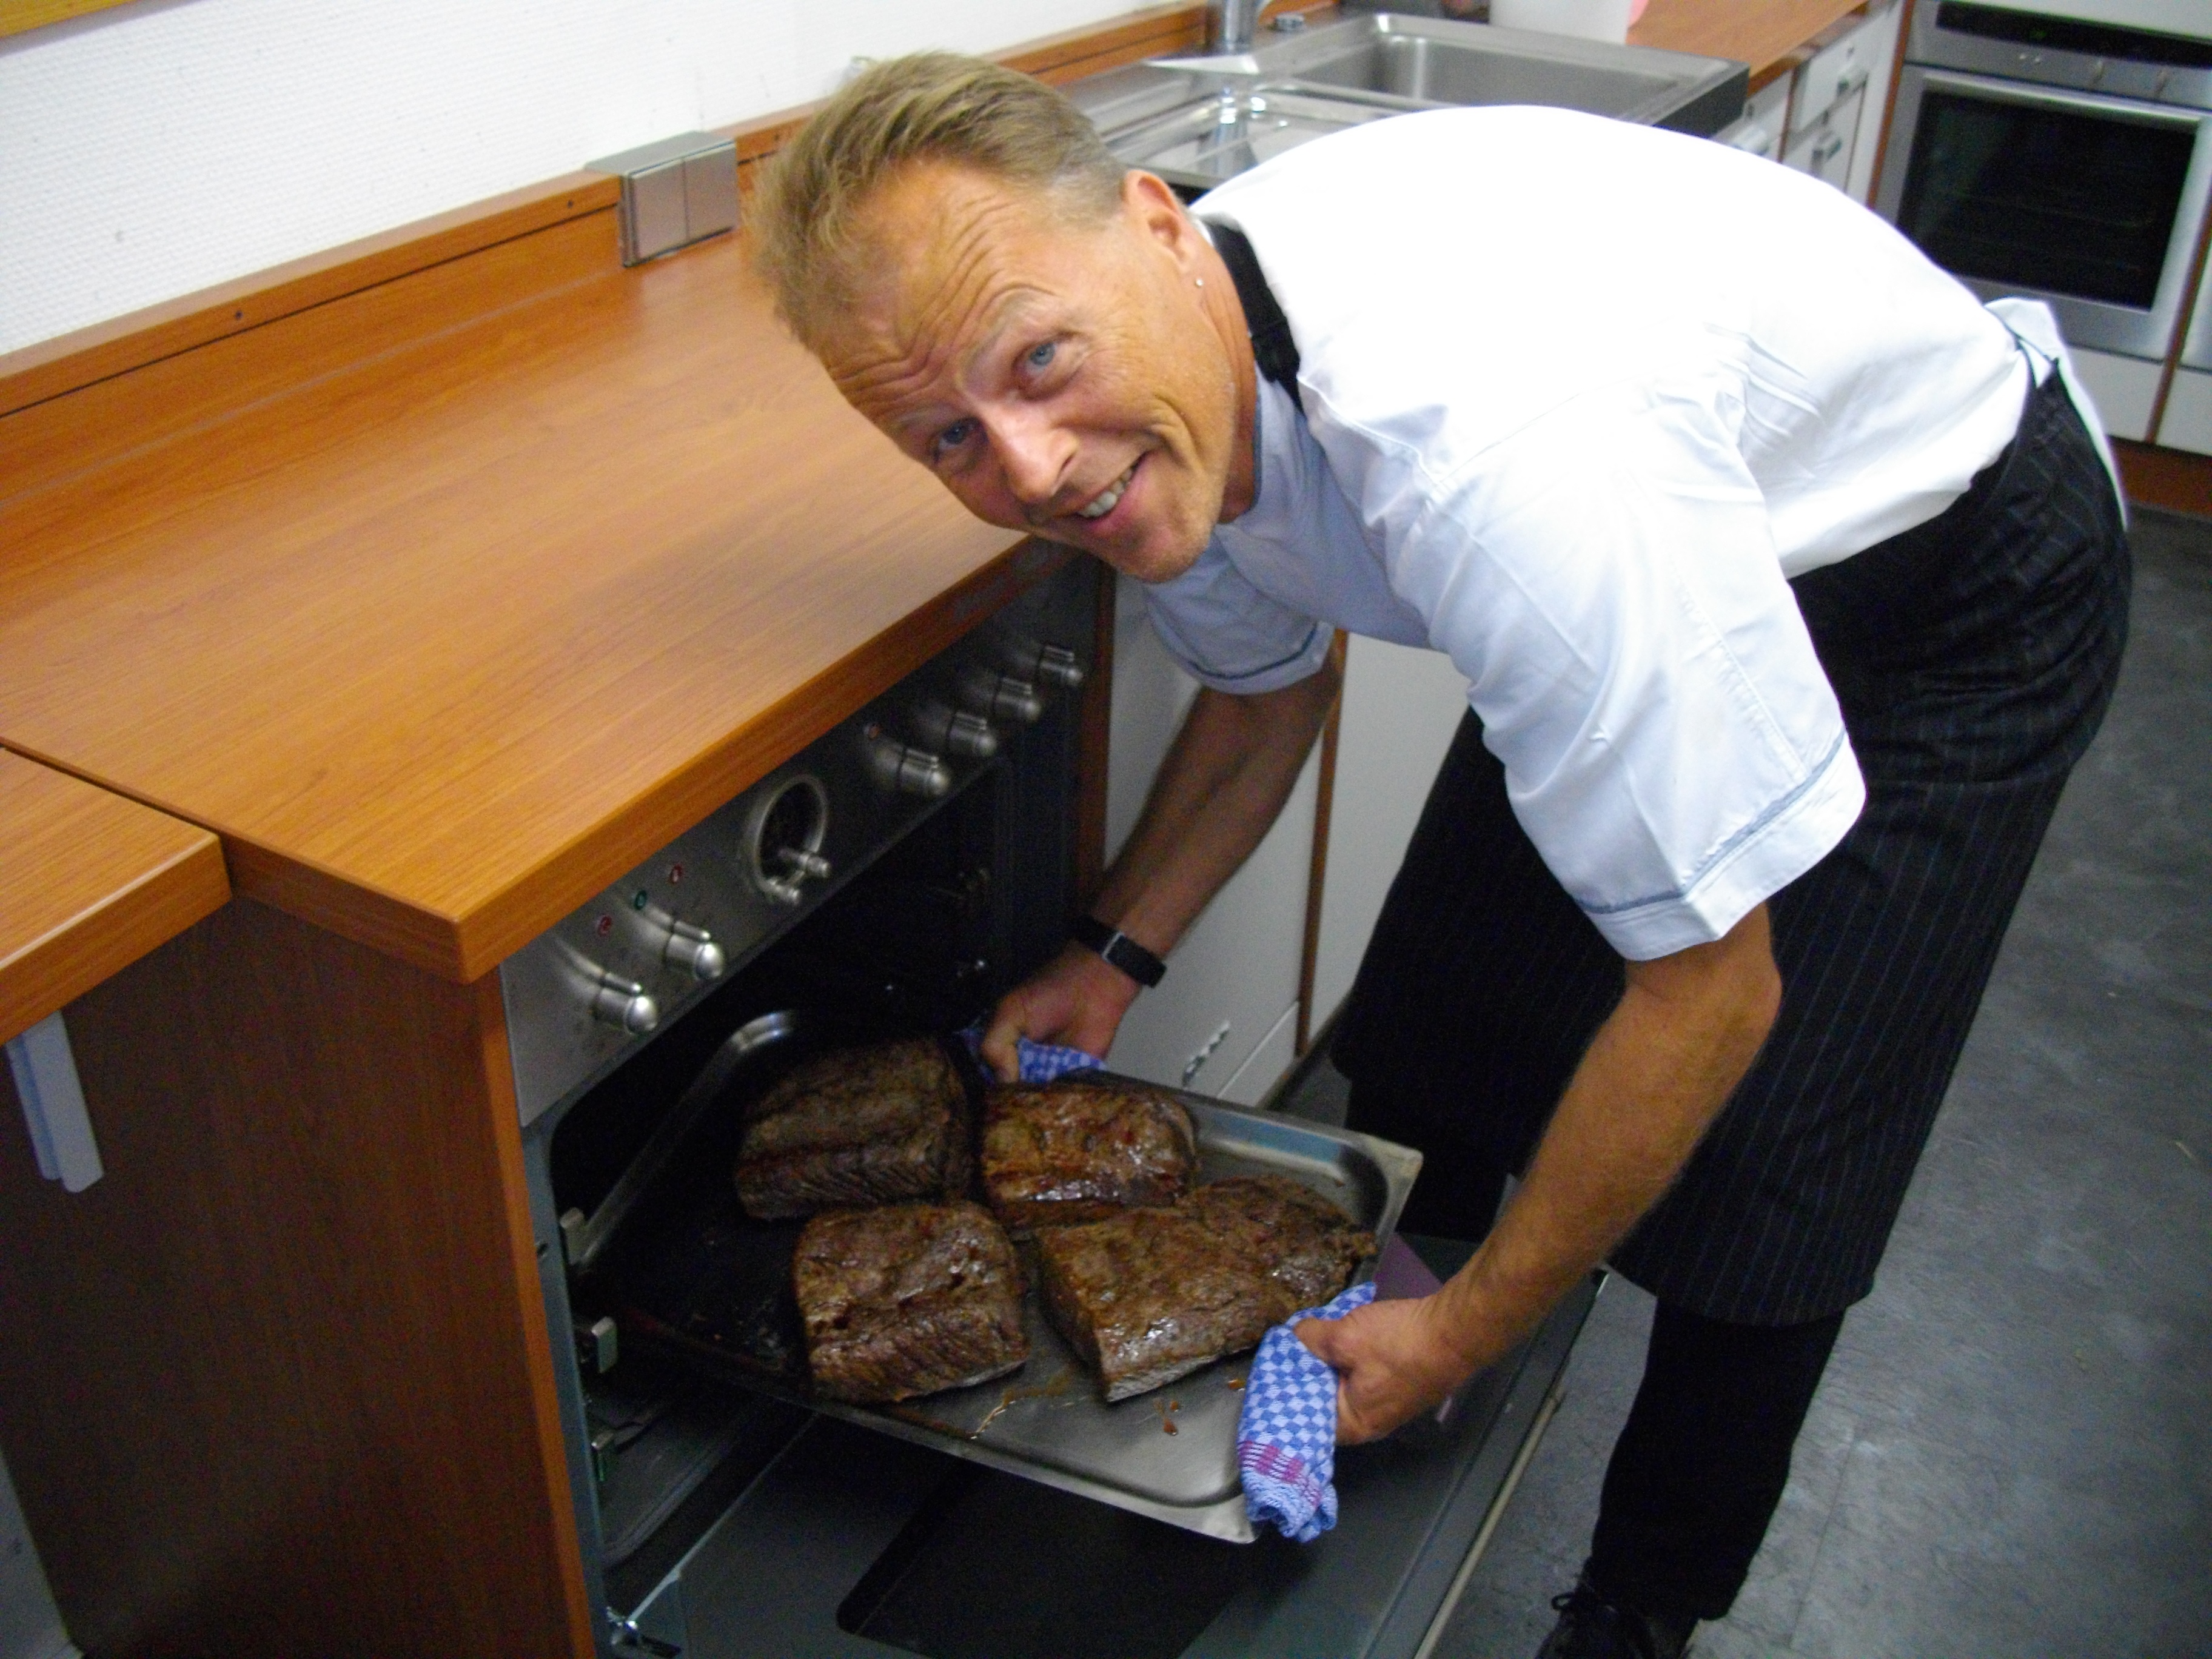
food, cooking, kitchen, professional, cuisine, steak, cook, kitchen appliance